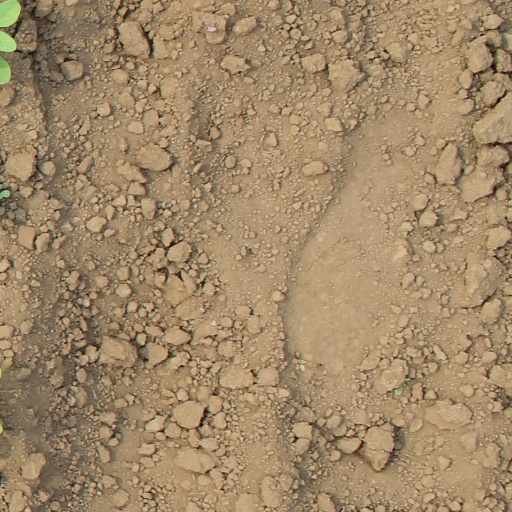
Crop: soybean